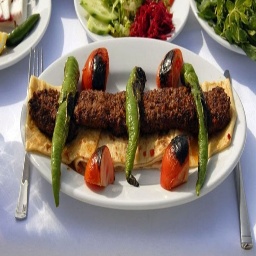
Label: adana_kebab